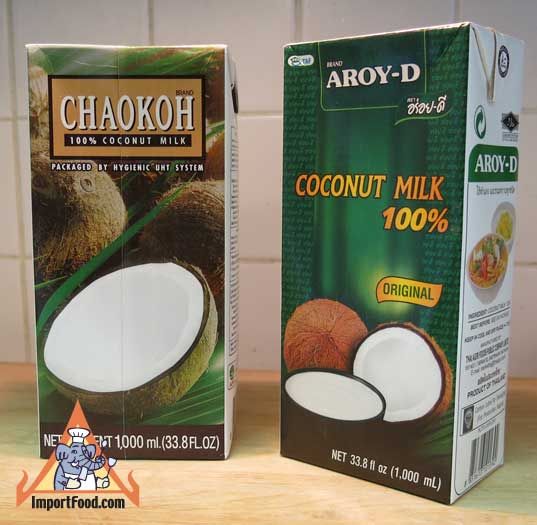
Waste category: cardboard